Henri de Bourbon, Duke of Montpensier

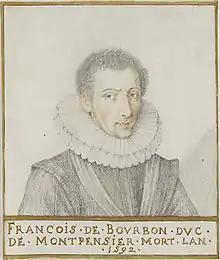
Montpensier's father François de Bourbon, Duke of Montpensier

Another replacement caused by the beginning of a war with the "ligueurs" was the appointment of Soissons as governor of Bretagne, in replacement of the "ligueur" duc de Mercœur. On route to take up his new charge, Soissons was ambushed at Châteaugiron and taken prisoner by "ligueur" forces. With little interest in Soissons honour, Henri quickly appointed Dombes to replace him in his charge, infuriating Soissons. The king of Navarre, with whom Henri was allied against the "ligue", while closely related to Soissons, congratulated Henri on his choice of Dombes.